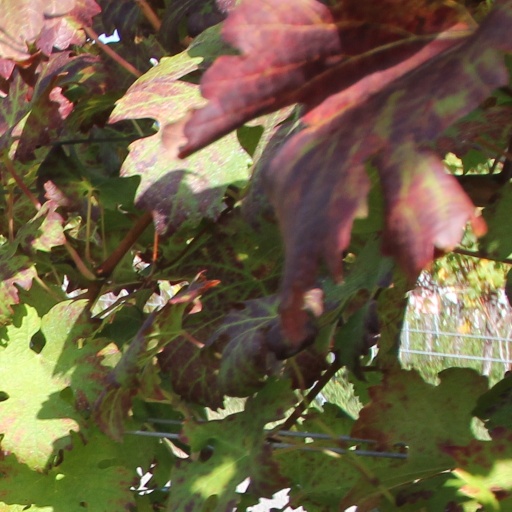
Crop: grape